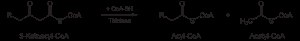
Beta-oxidation / β-oxidation i mitokondrier
Trin 4
β-oxidation eller beta-oxidation betegner nedbrydningen af fedtsyrer gennem trinvis fraspaltning af acetyl coenzym A. Navnet kommer af at fraspaltningen sker mellem fedtsyrens 2. og 3. carbonatom regnet fra enden med carboxylsyren.